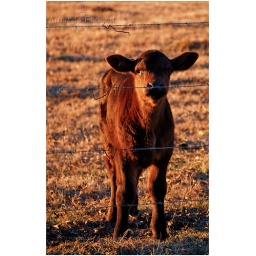
We have lots of cute calves running around in the field behind our house.